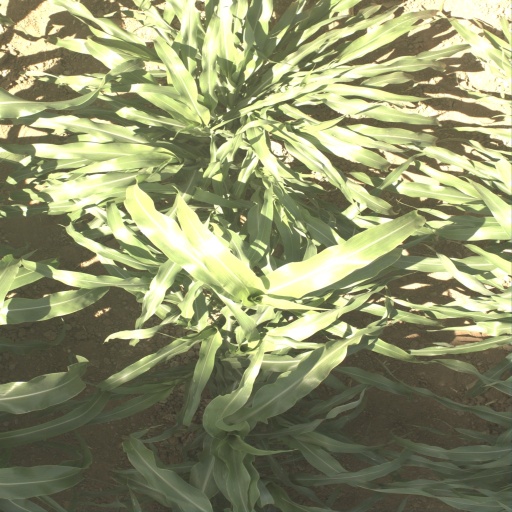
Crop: sorghum